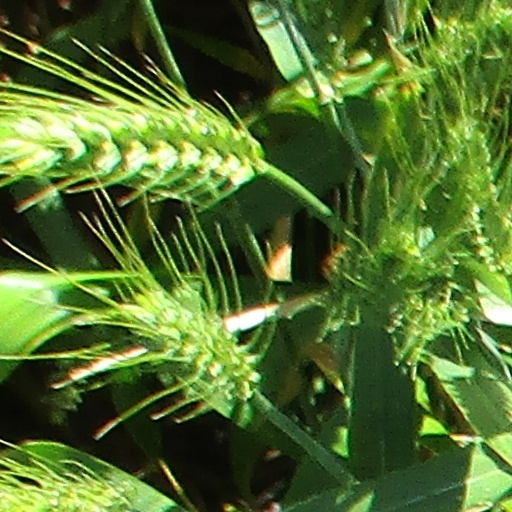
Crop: wheat